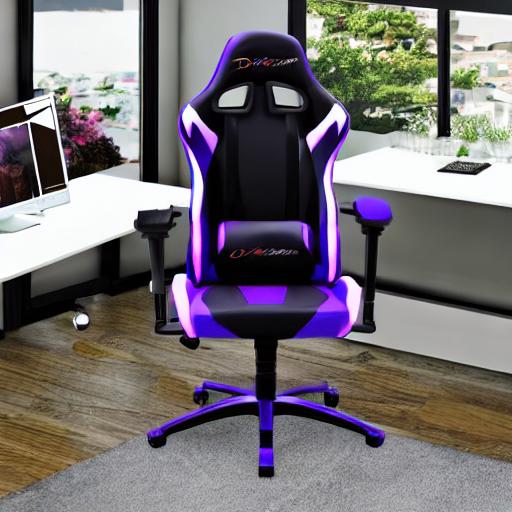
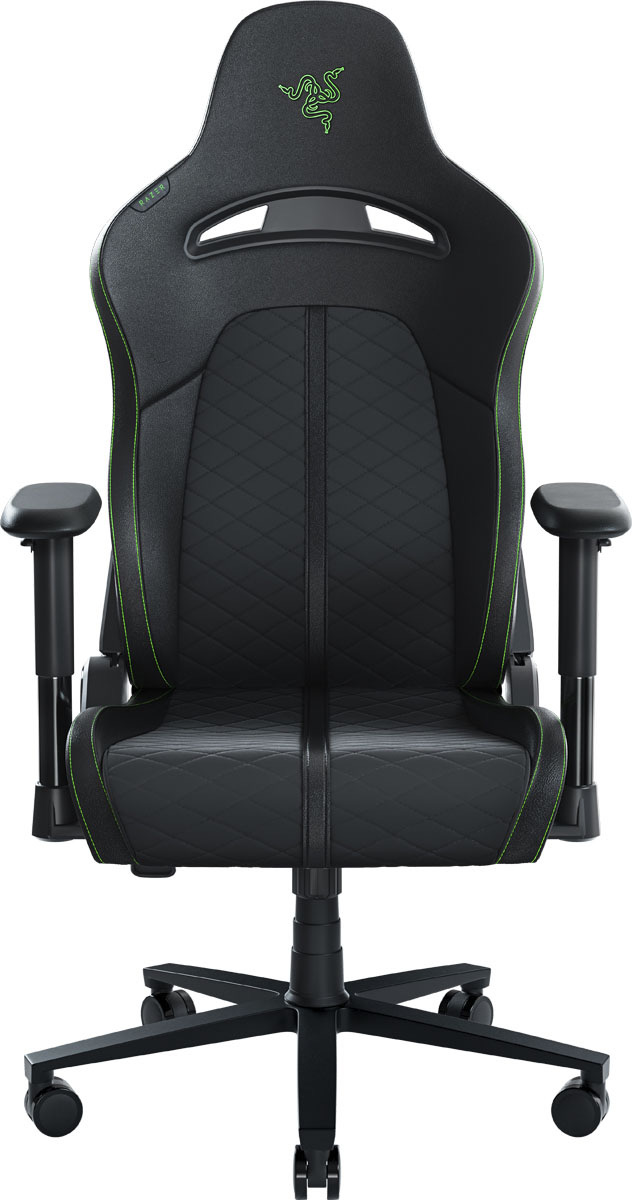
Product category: items_chair
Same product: no